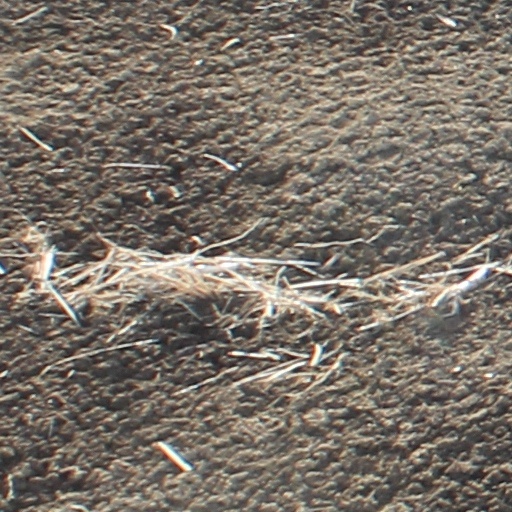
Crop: wheat